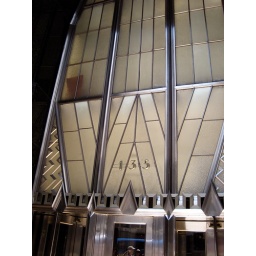
Art deco glass work above the street entrance to the Chrysler Building in New York City.